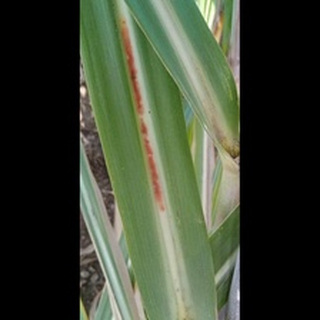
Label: sugarcane_red_rot